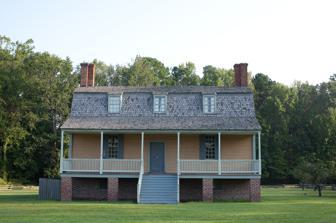
Building: King House (Windsor, North Carolina)
Country: United States of America
Year built: 1763
Historic house in North Carolina, United States United States historic place King House U.S. National Register of Historic Places Show map of North Carolina Show map of the United States Location 132 Hope House Road Windsor, North Carolina Coordinates 36°1′49″N 77°1′9″W / 36.03028°N 77.01917°W / 36.03028; -77.01917 Area less than one acre Built 1763 ( 1763 ) NRHP reference No. 71000570 Added to NRHP August 26, 1971 King House , also known as King-Bazemore House, is a historic plantation house located near Windsor , Bertie County, North Carolina . It was built in 1763, and is a 1 + 1 ⁄ 2 -story, frame dwelling with brick ends.  It has a gambrel roof and features two interior T-stack end chimneys. It is one of two known gambrel roofed dwellings with brick ends in North Carolina. It was added to the National Register of Historic Places in 1971. References